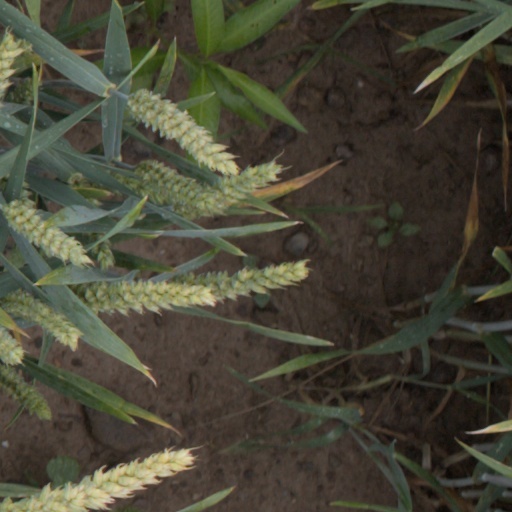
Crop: wheat